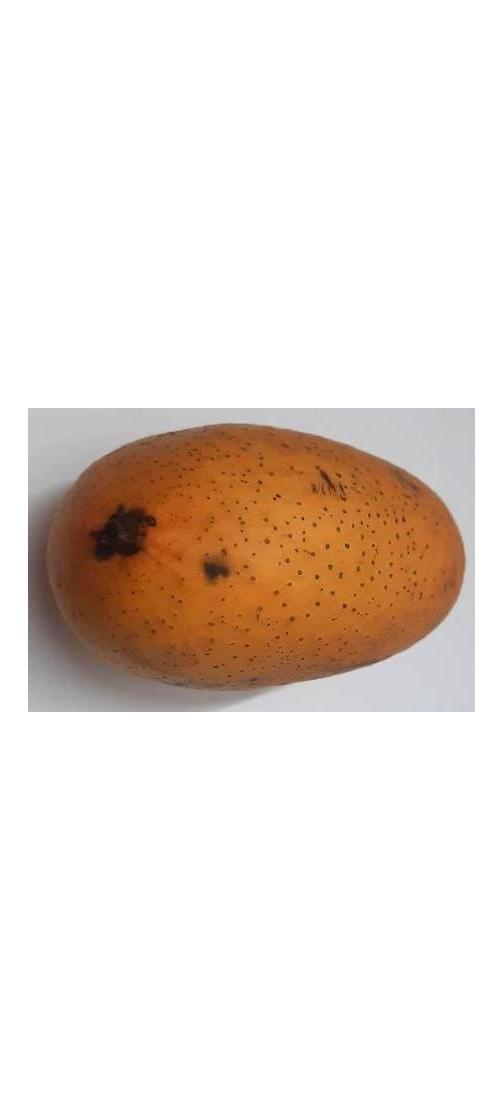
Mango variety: Ashshina Classic